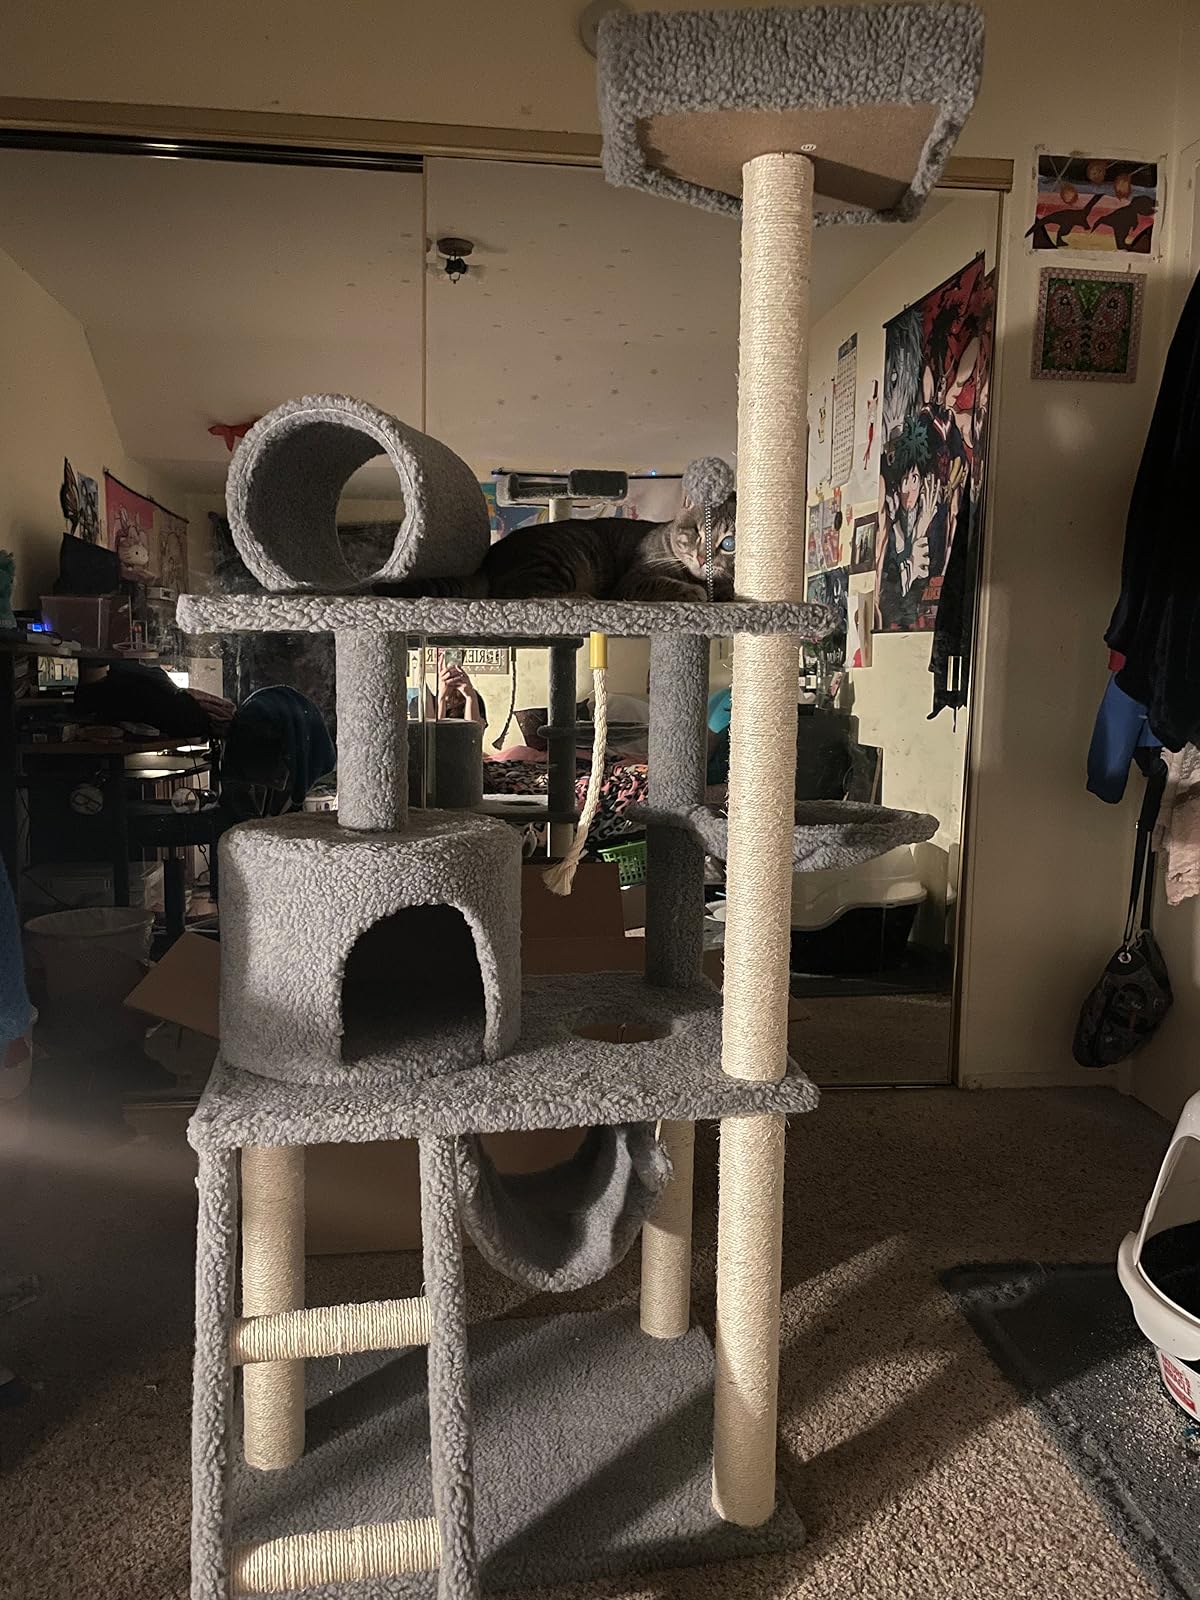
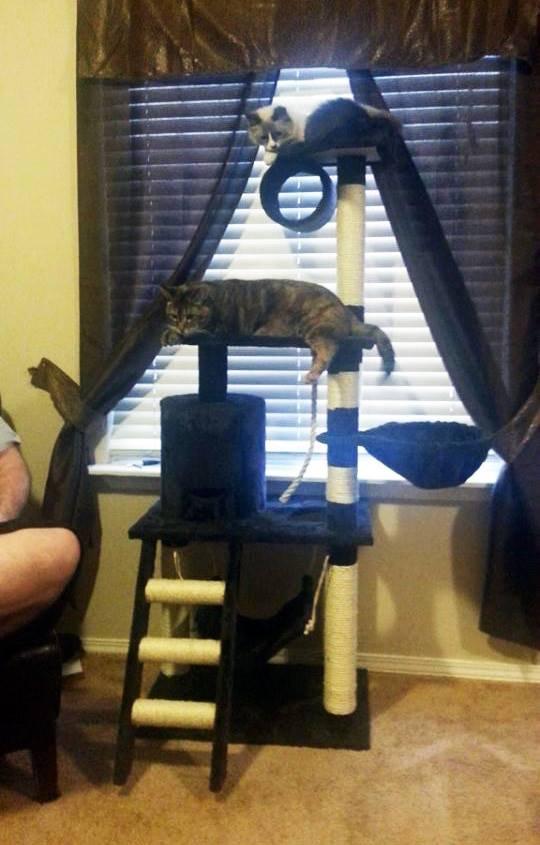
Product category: items_cat tree
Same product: no